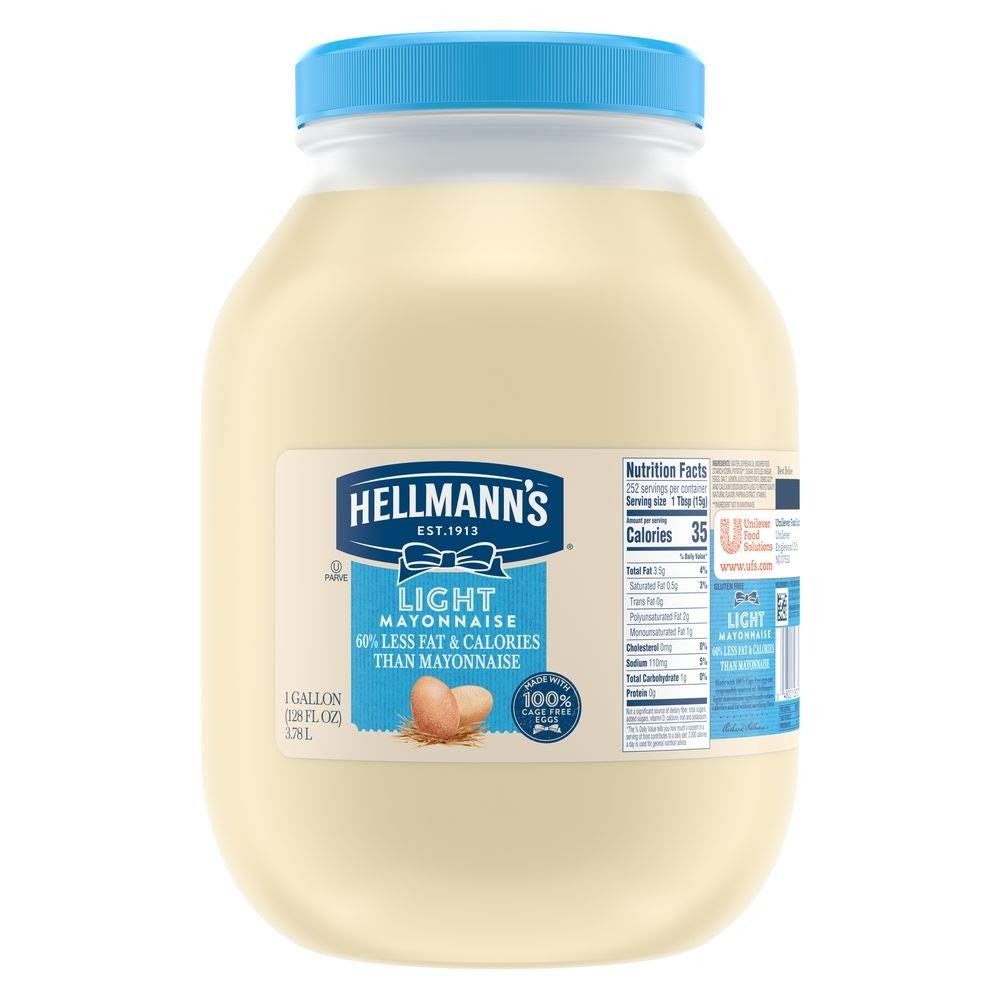
Item Name: Hellmann's Light Mayonnaise Jar Condiment for Sandwiches, Salads, Mayo Made with 100% Cage Free Eggs, Gluten Free, 1 gallon (Pack of 1)
Bullet Point 1: Light mayonnaise contains only 4.5 grams of fat and 40 calories per serving
Bullet Point 2: Significantly reduces calories and fat without sacrificing flavor
Bullet Point 3: Enhances dishes with a balance of acidic and sweet flavor notes
Bullet Point 4: Thoroughly emulsified mayonnaise maintains cling and stability
Bullet Point 5: Vegetarian, Gluten Free, with No Artificial Colors or Flavors
Value: 128.0
Unit: Ounce

Price: 16.89